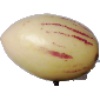
Label: pepino